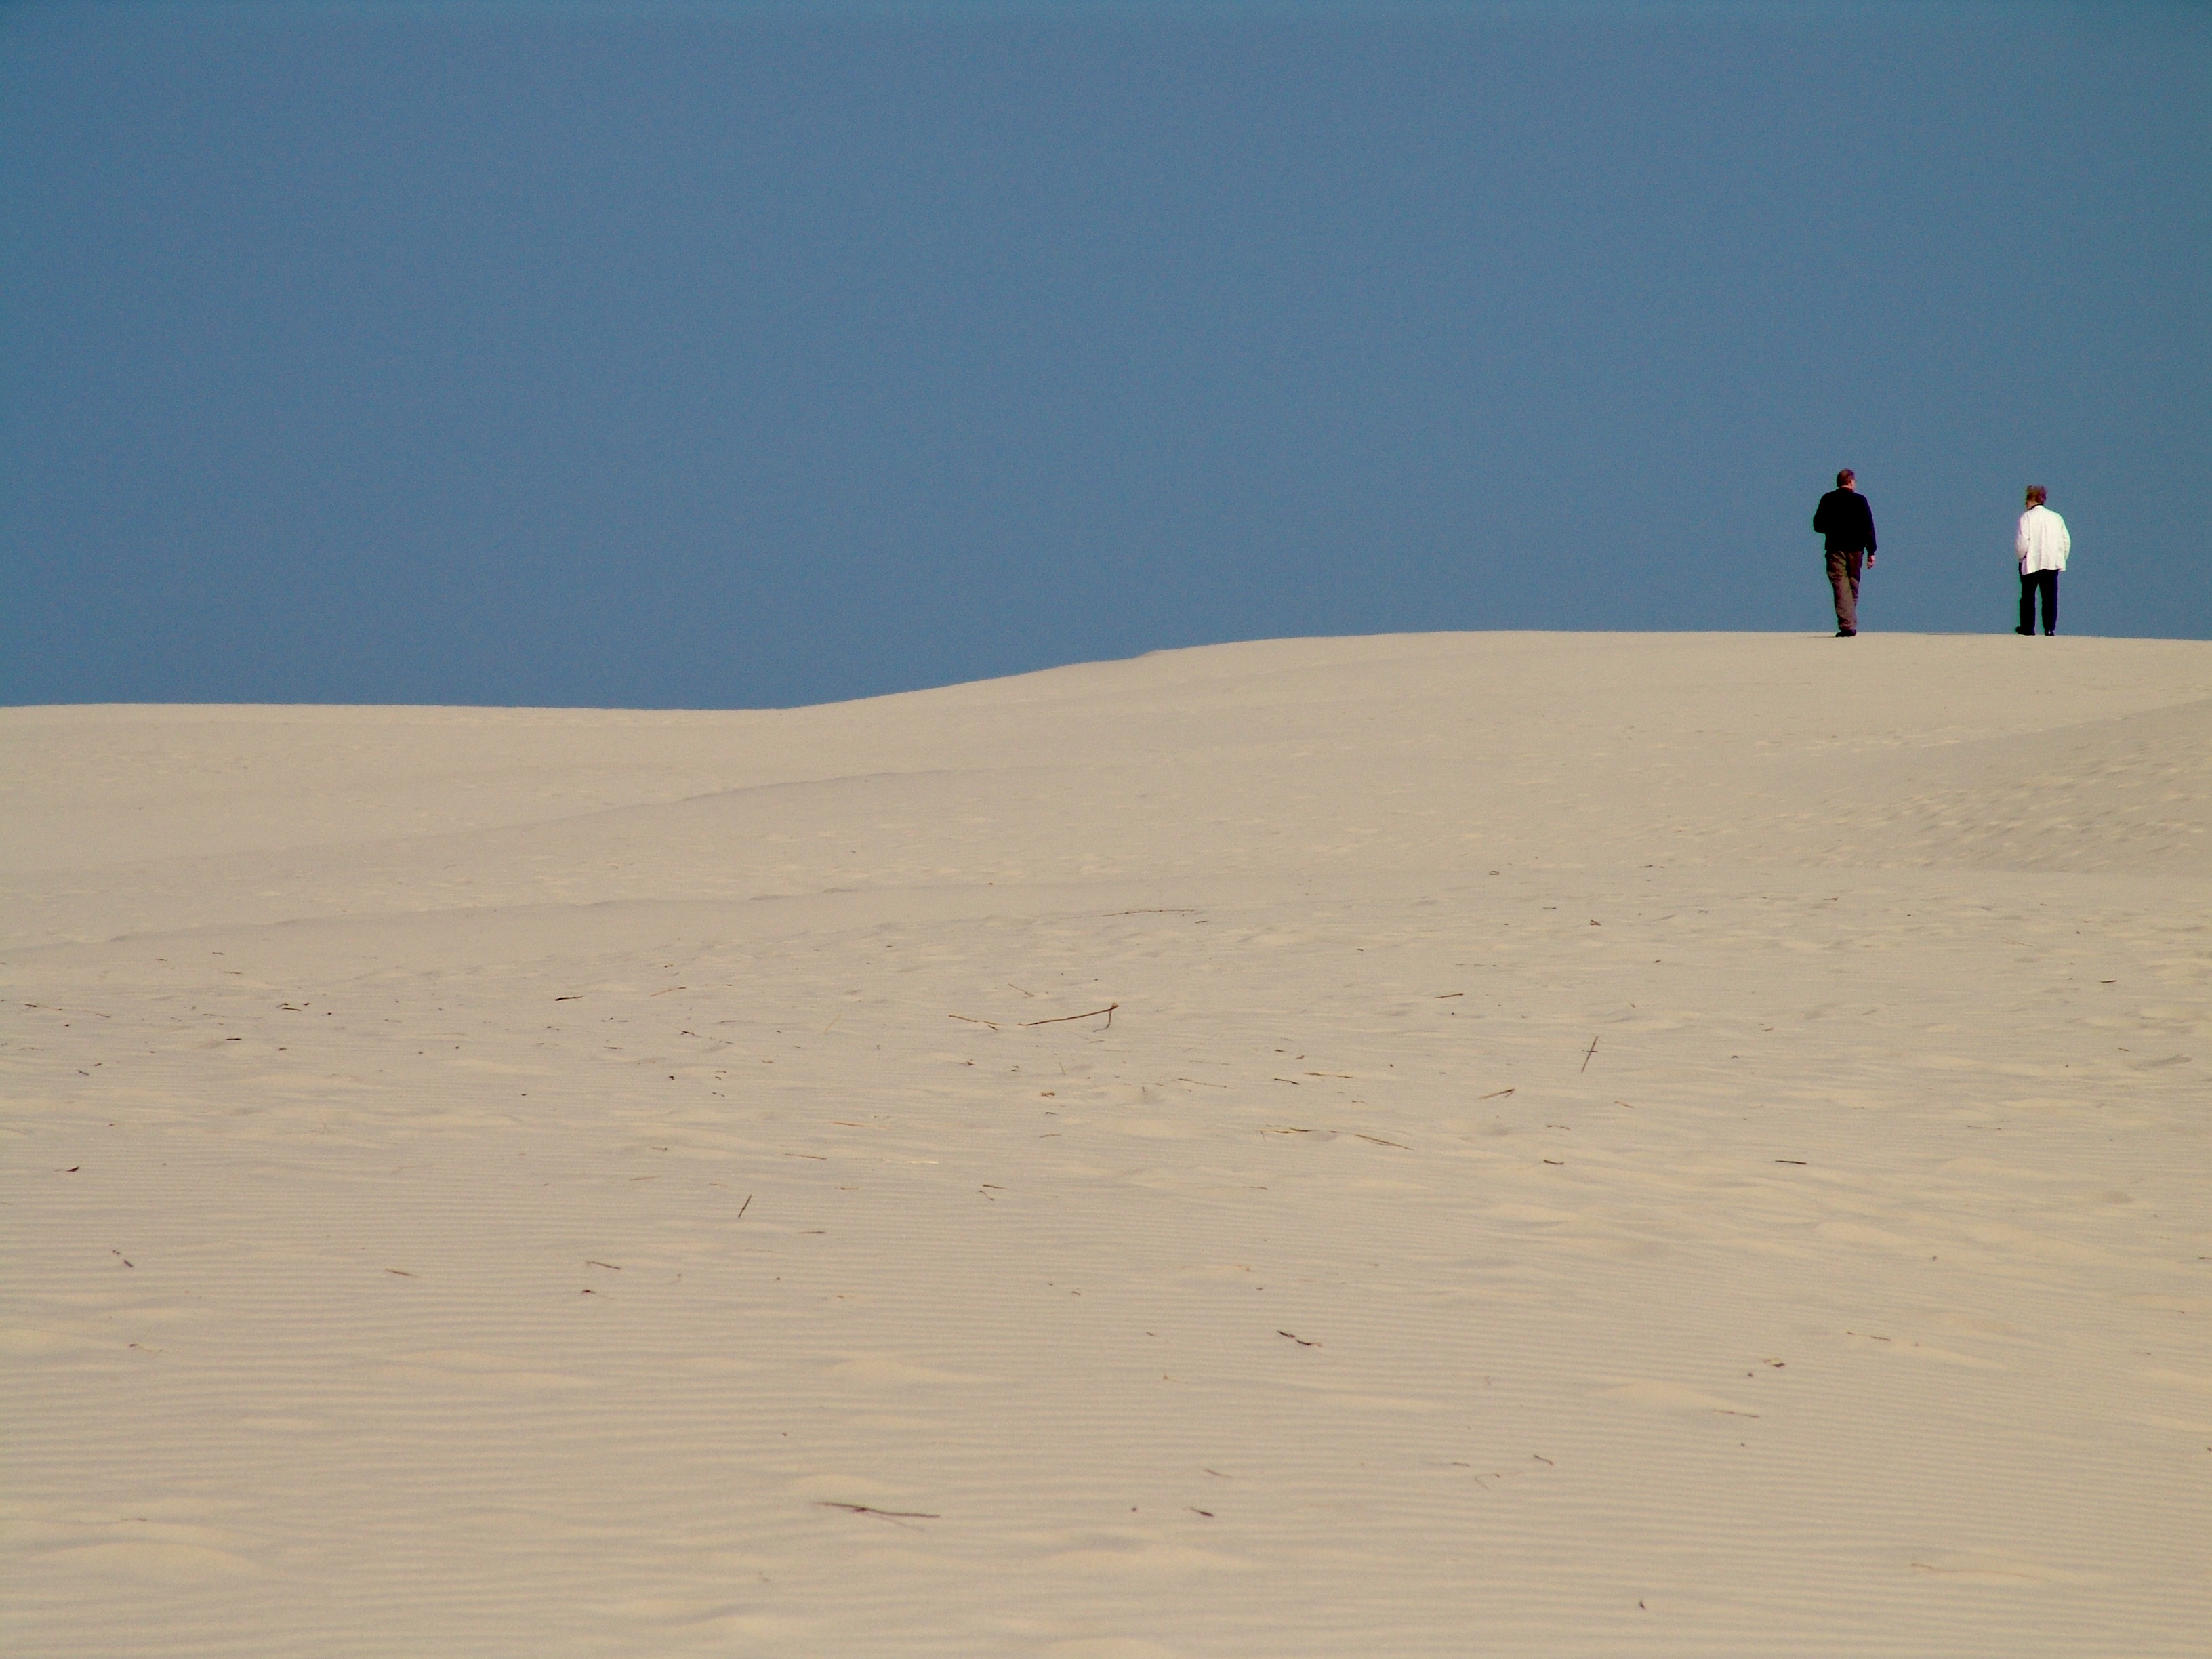
landscape, sea, nature, sand, sky, desert, dune, freedom, material, denmark, wide, habitat, north sea, ecosystem, sahara, wadi, landform, erg, natural environment, geographical feature, aeolian landform